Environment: real
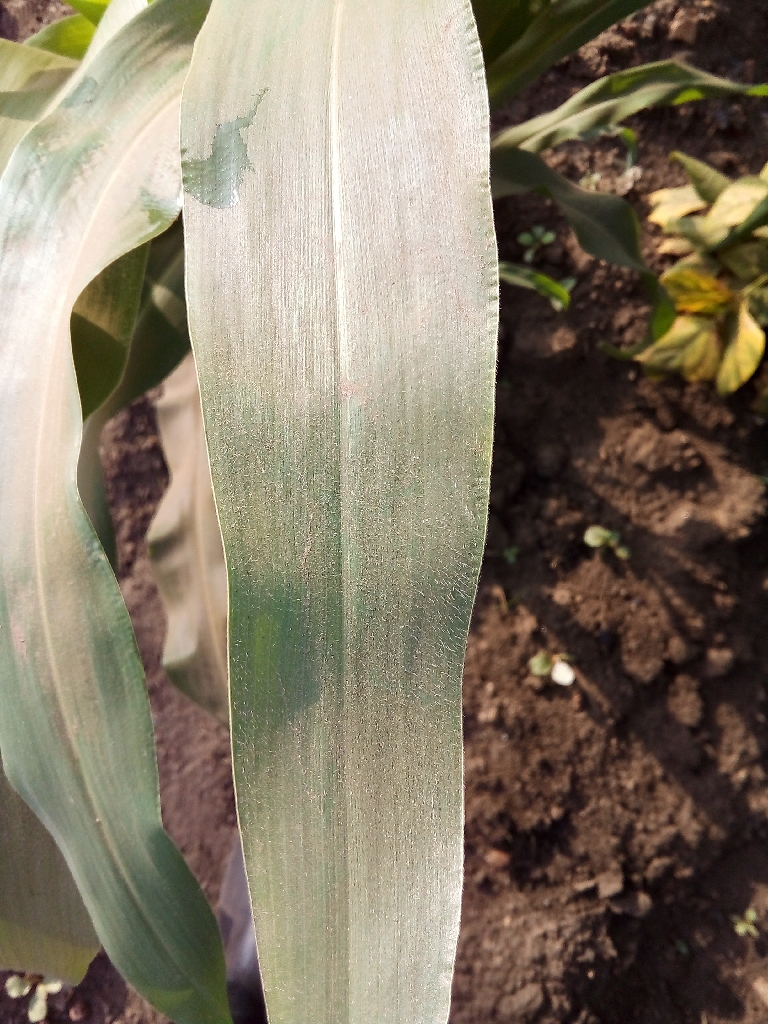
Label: healthy